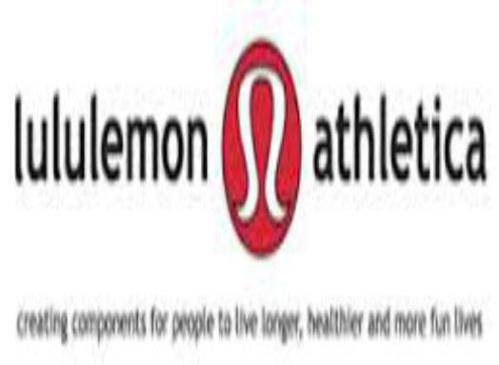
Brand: lululemon athletica-2
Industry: Sports